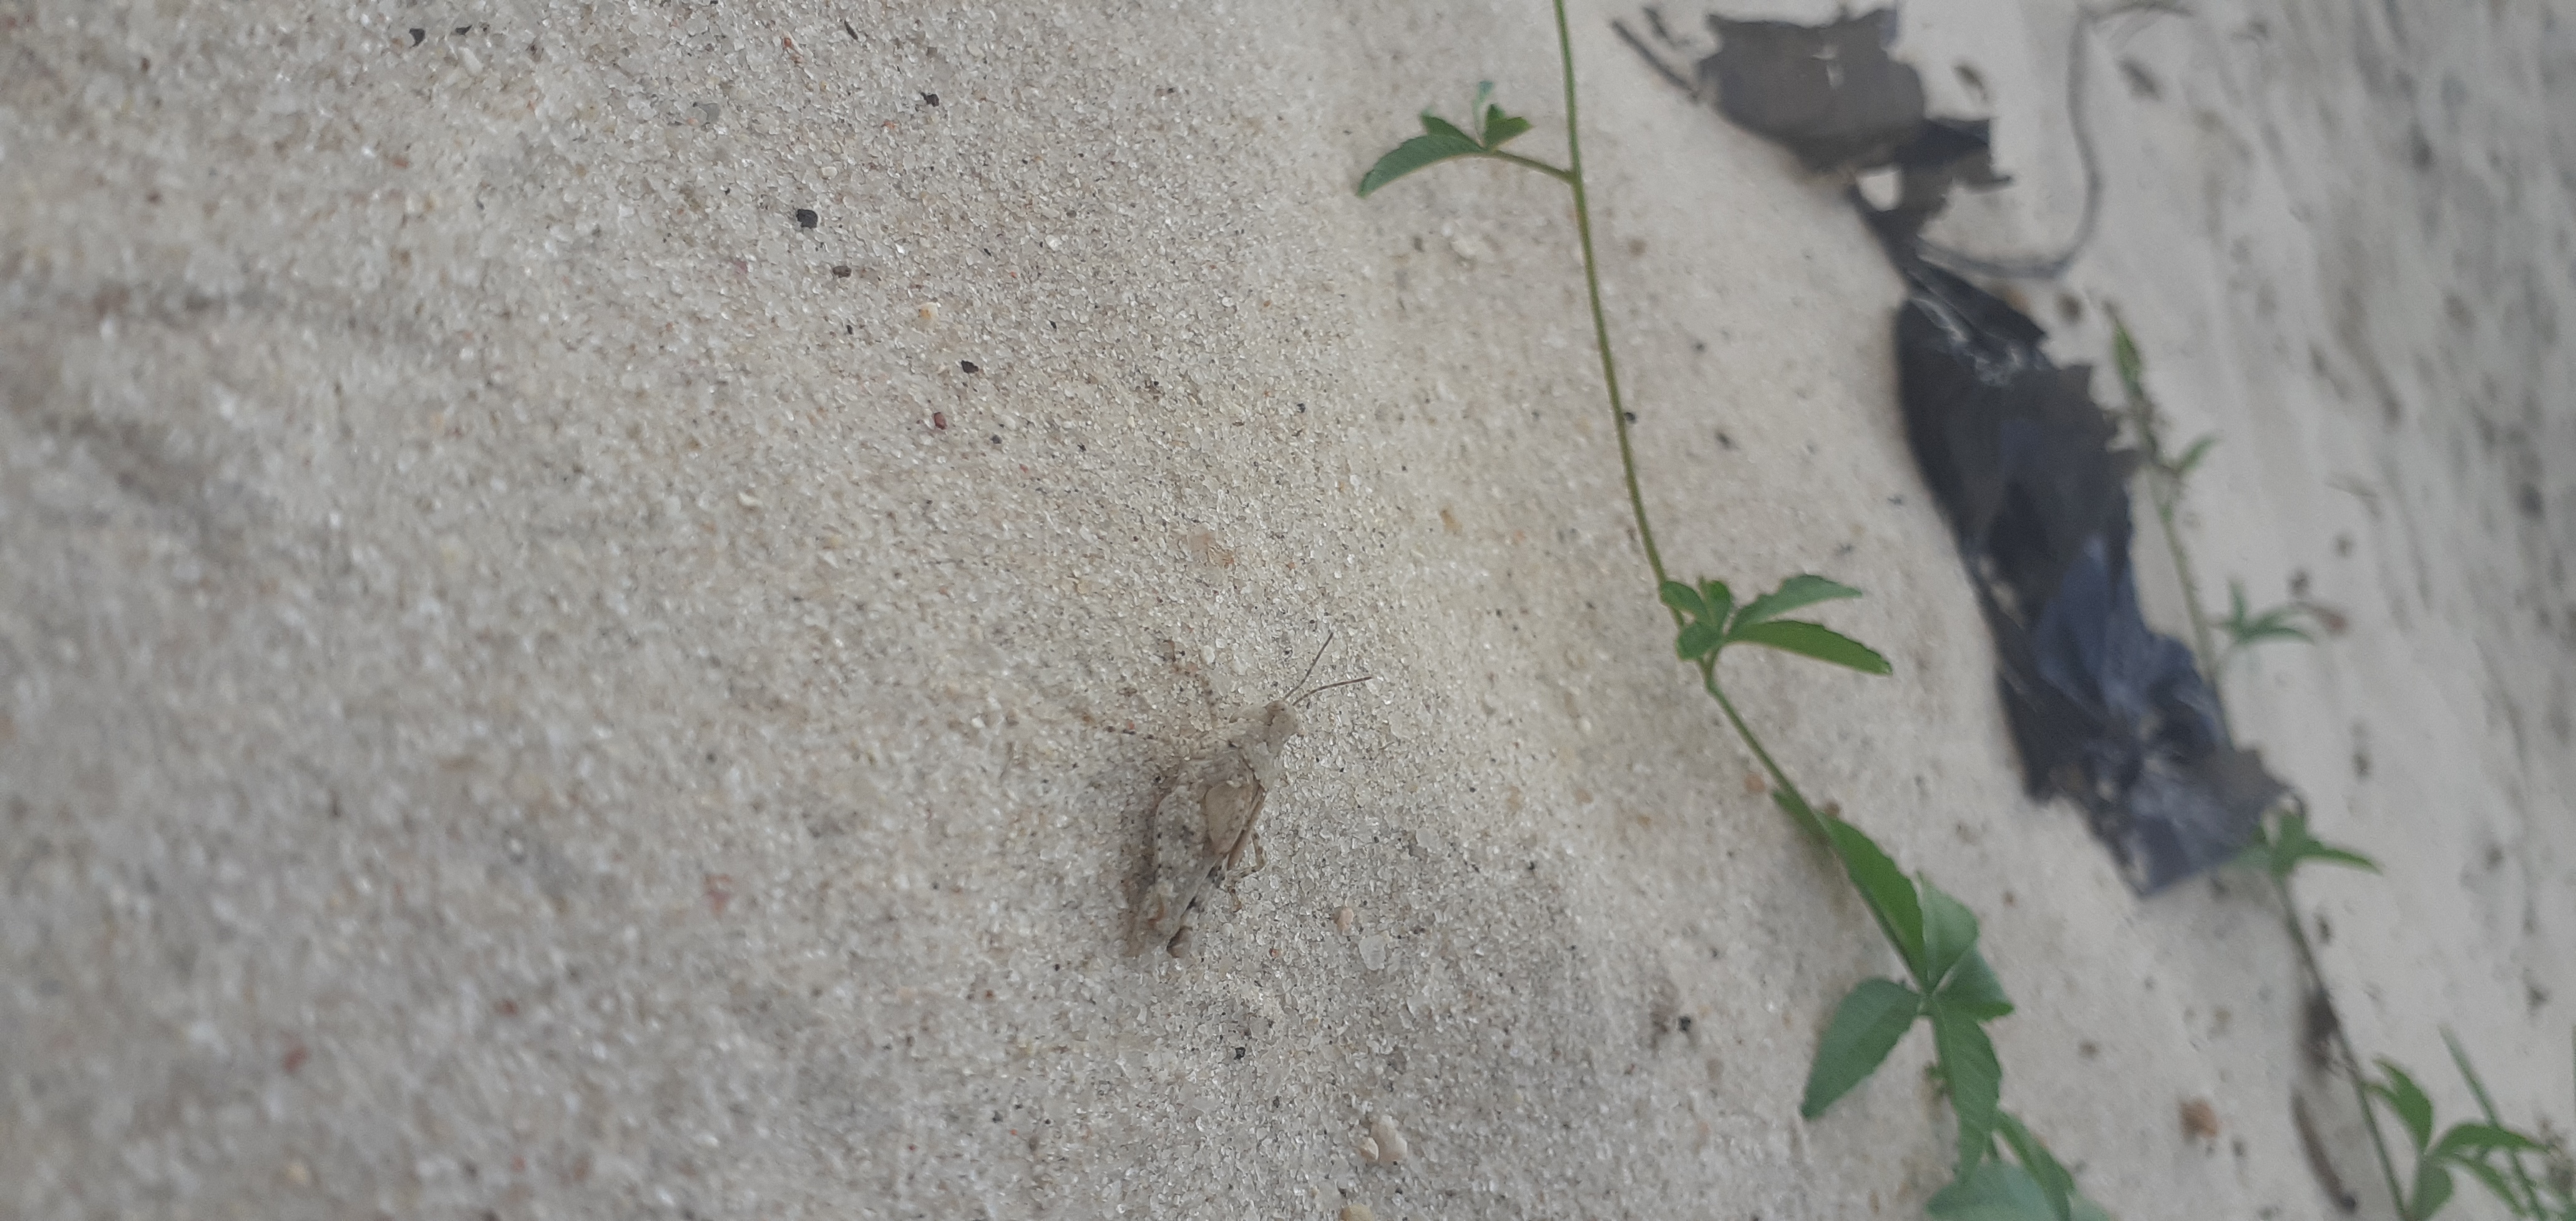
ocean, sand, soil, concrete, plant stem, shadow